Anna University

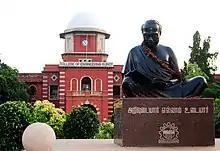
Statue of C N Annadurai in College of Engineering, Guindy campus

Anna University (Chennai) comprises four colleges - the principal seat College of Engineering, Guindy (CEG, Guindy Campus), Alagappa College of Technology (ACT, Guindy Campus), Madras Institute of Technology (MIT, Chromepet Campus) and School of Architecture and Planning (SAP, Guindy Campus).